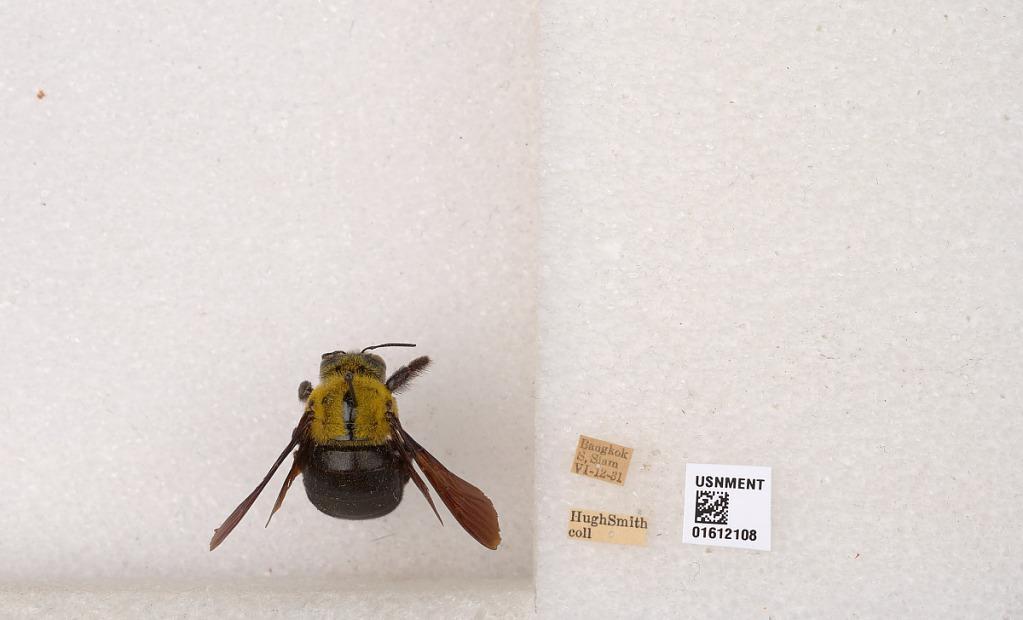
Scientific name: Xylocopa
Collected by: H. Smith
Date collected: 1931-6-12
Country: Thailand
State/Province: Bangkok
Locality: Bangkok S